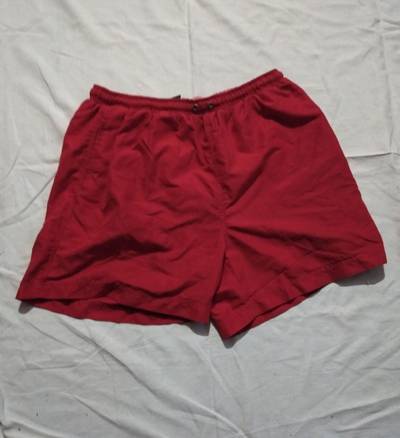
Waste category: clothes